Samragyee RL Shah

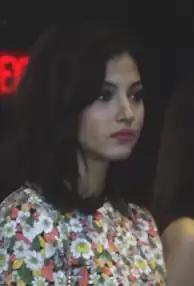

In 2018, Shah appeared in four Nepali films, including "Mangalam", "Timi Sanga", "Kaira", and "Intu Mintu Londonma". In "Mangalam", she made a cameo appearance as a psychiatrist. In Shishir Rana's "Timi Sanga", Shah appeared in the lead role as a Non Resident Nepali (NRN). While the film was criticised for its stereotypical representation of the LGBTIQ community, Shah's performance was praised by critics. Shashwat Pant of "OnlineKhabar" wrote, "Fan favorite Samragyee Shah looks to be in her zone playing the role of an NRN. Acting as the lead in her third film, she has come a long way since her debut movie "Dreams". Her attitude stands out in the film along with her acting in some of the emotional scenes".